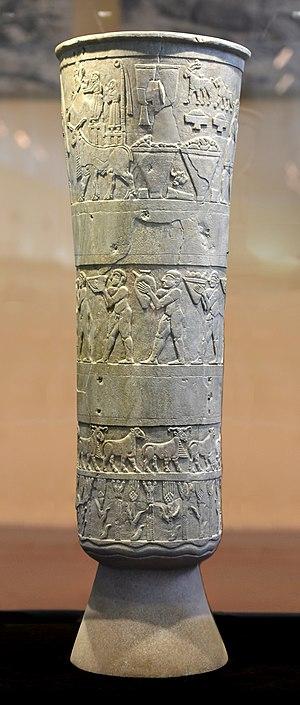
Le vase d'Uruk, ou grand vase de Warka, grand vase d'Ourouk, est un exemple des plus représentatifs de l'art sculpté de la période d'Uruk de la civilisation mésopotamienne. Il date du quatrième millénaire av. J.-C. Ce vase monumental en albâtre mesure 95 centimètres de hauteur pour la partie conservée pour un diamètre de 36 centimètres, et une hauteur totale restituée de 105 centimètres si l'on considère la restitution d'un pied d'une dizaine de centimètres. Il présente sur plusieurs registres des scènes cultuelles. Avec l'abreuvoir d'Uruk et la Palette de Narmer, il est une des plus anciennes représentations de scènes de vie de l'histoire de l'humanité.